Gaston Bell

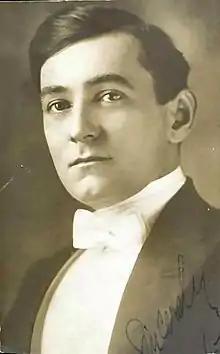
Bell, 1910s

George Gaston Bell (September 27, 1877 – December 13, 1963) was an American stage and film actor active over the early decades of the twentieth century.